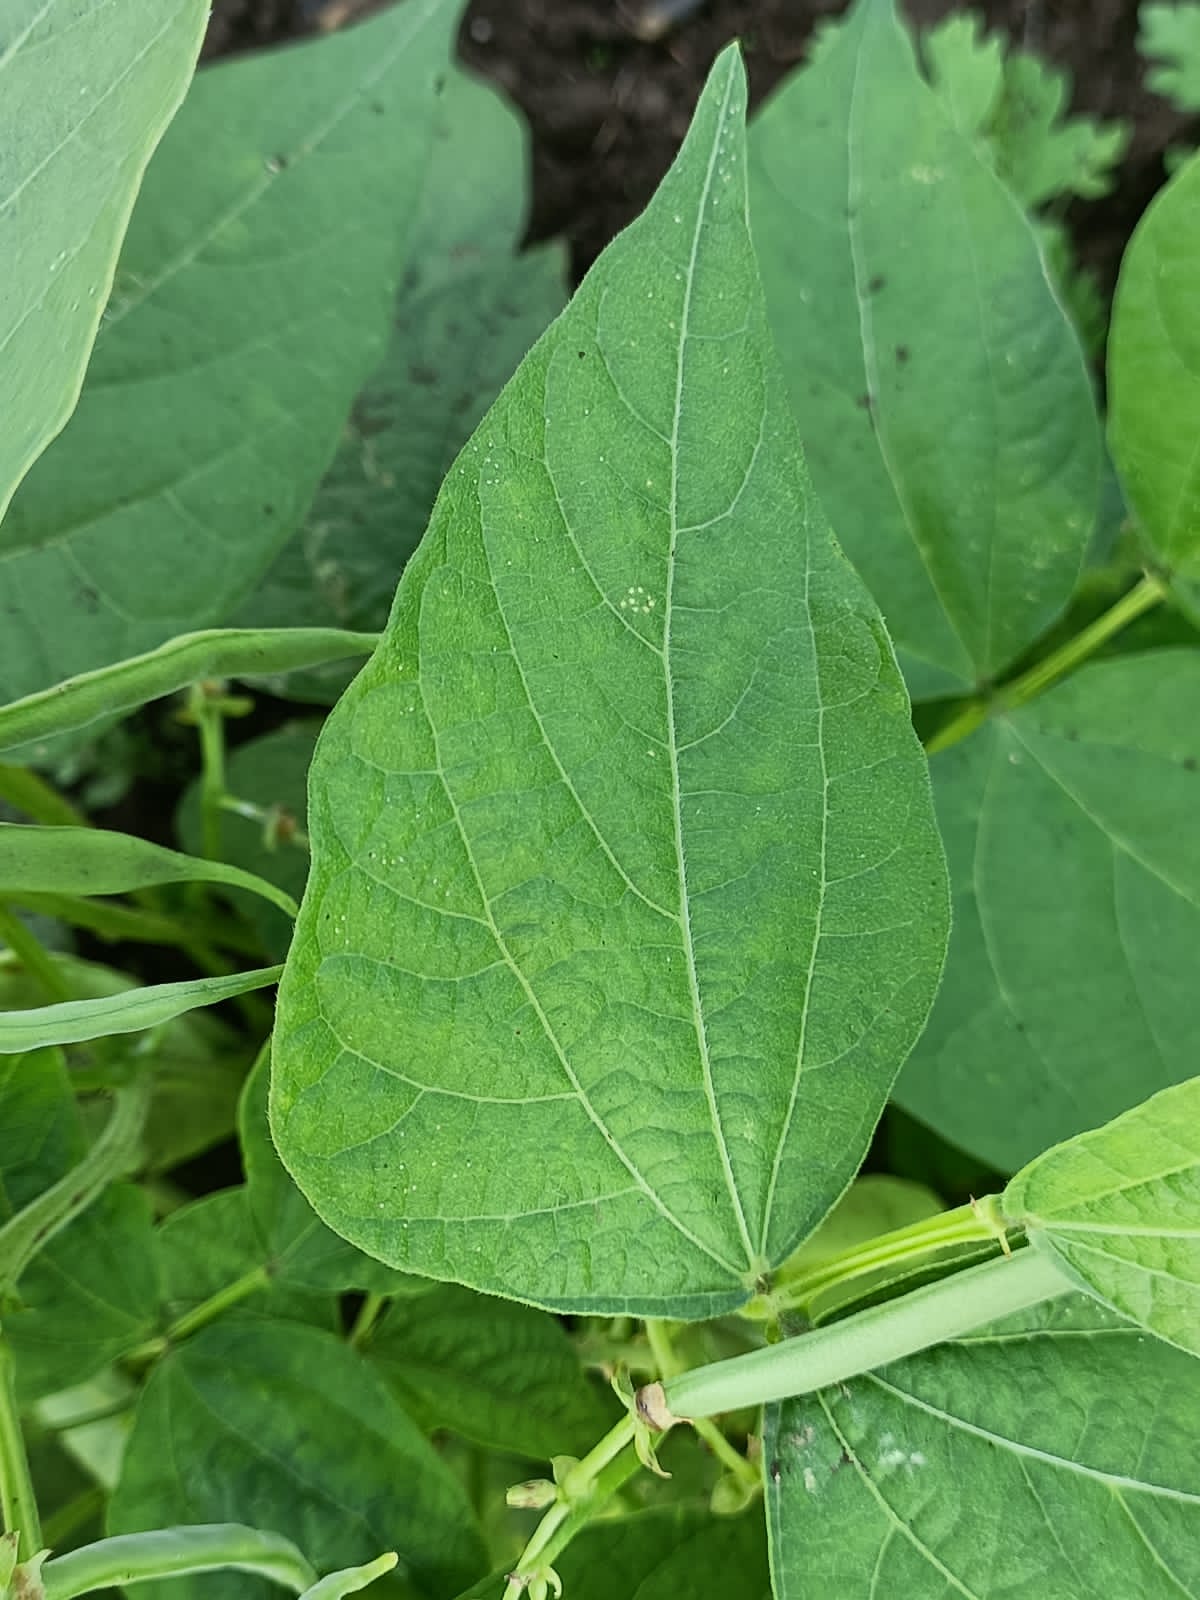
Label: Healthy